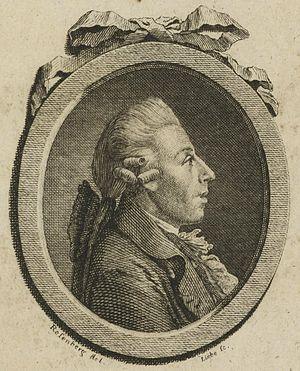
29 février : création de Zaïs, pastorale héroïque de Jean-Philippe Rameau sur un livret de Louis de Cahusac.
Christian Gottlob Neefe est un compositeur et chef d'orchestre allemand de la période classique, né à Chemnitz le 5 février 1748 et mort à Dessau le 28 janvier 1798.
Ludwig van Beethoven a très peu composé pour l'orgue et toutes ses œuvres datent de ses années de jeunesse.